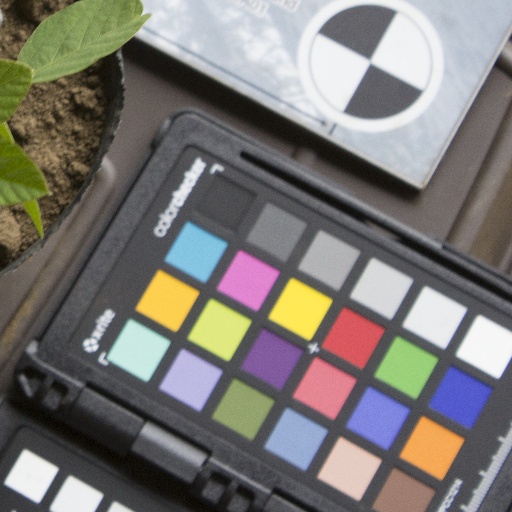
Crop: soybean